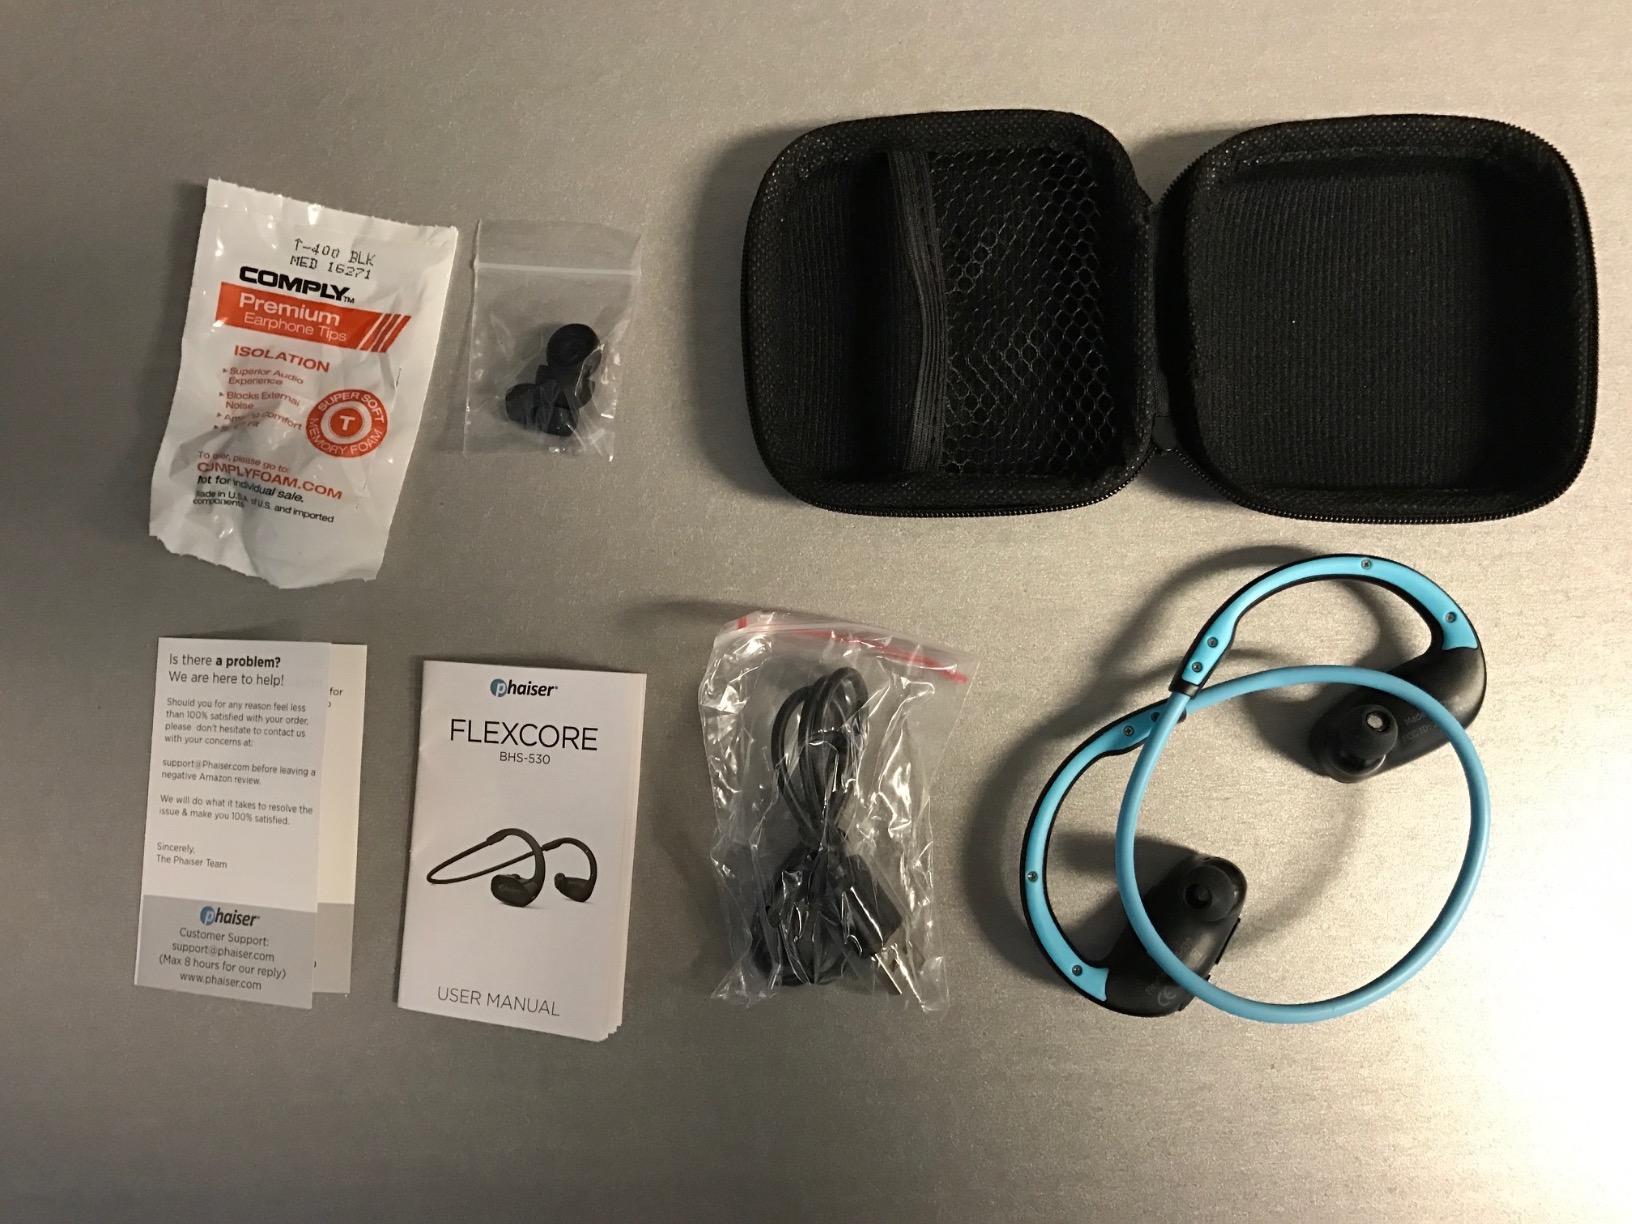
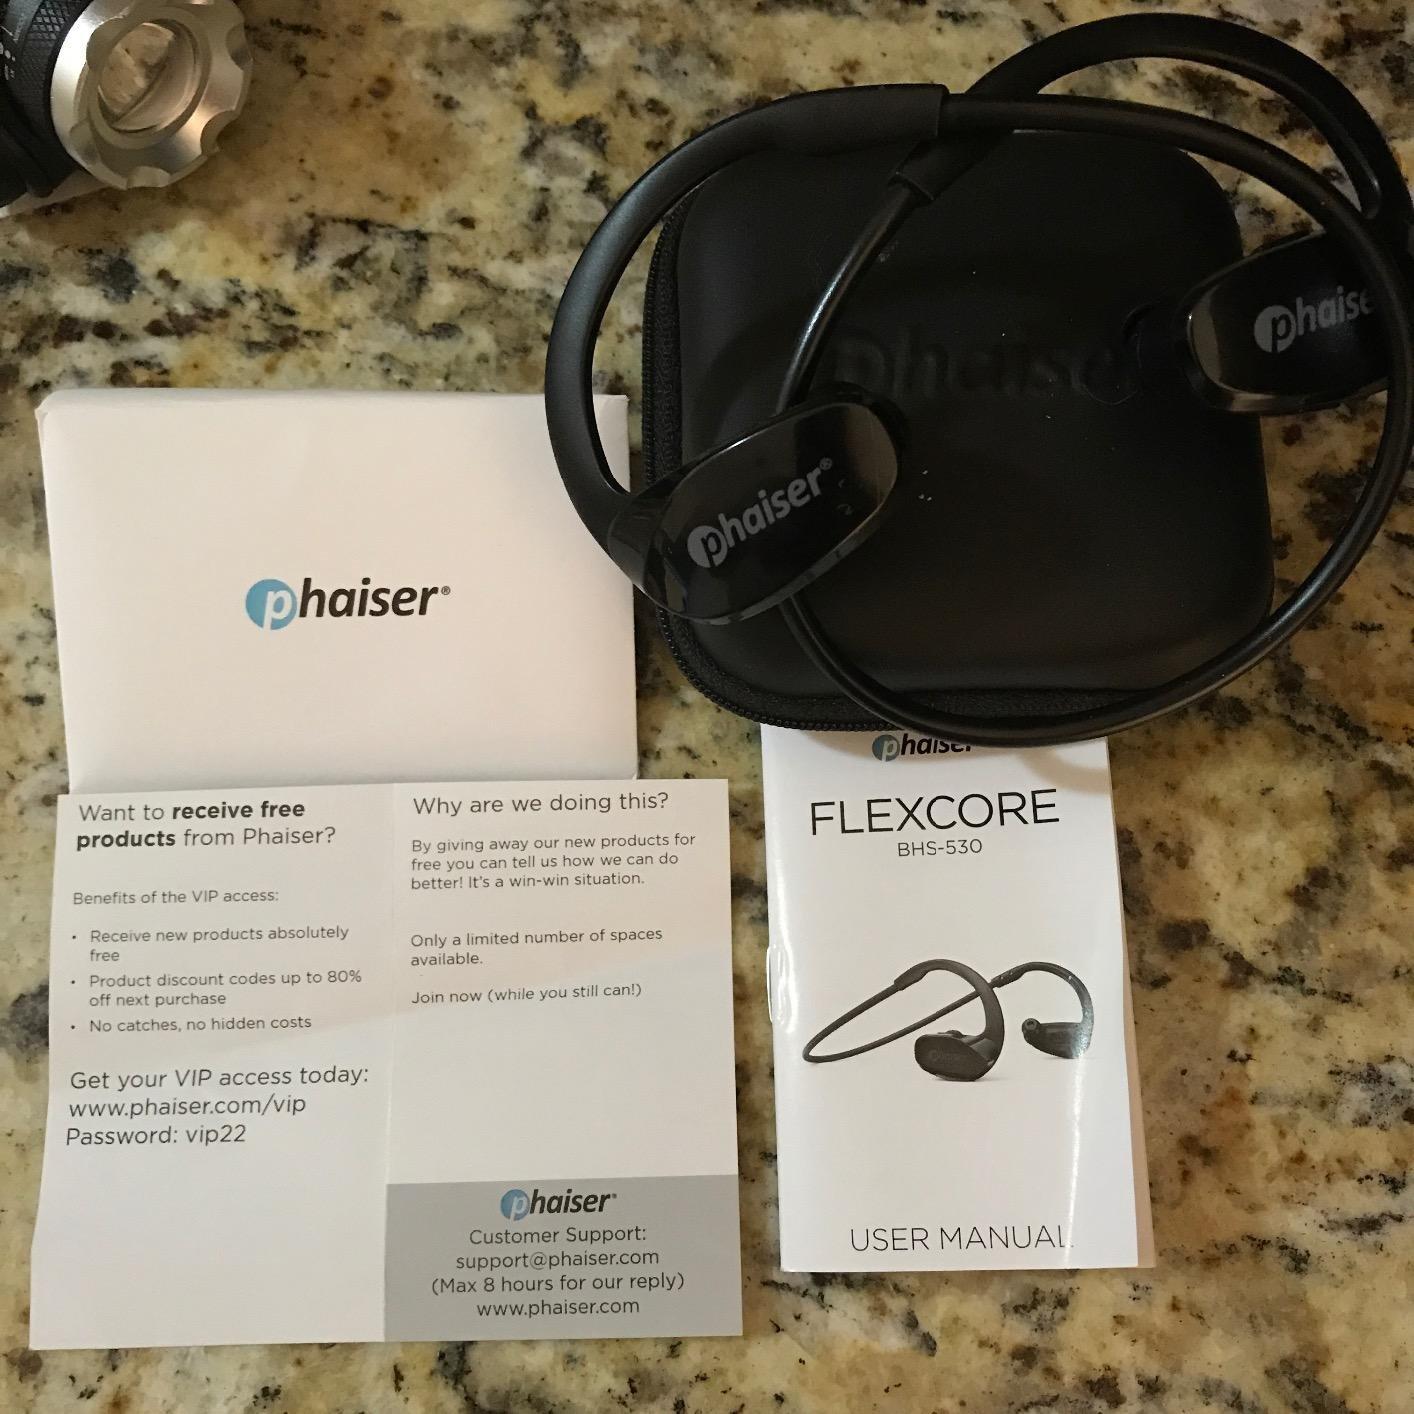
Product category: earbuds
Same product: no